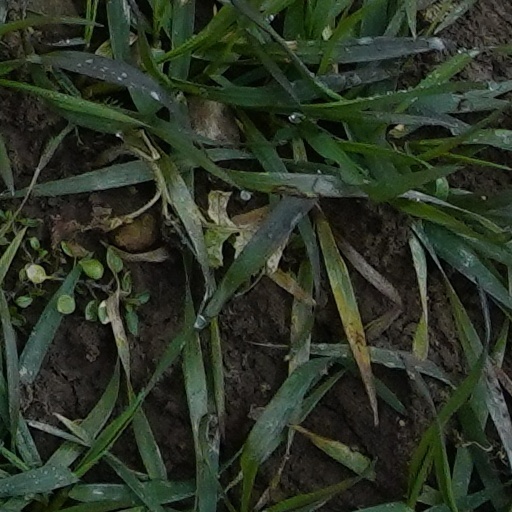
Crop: wheat